Action off Cape Bougaroun

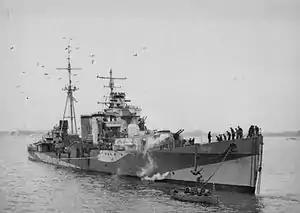

The convoy went to action stations at 17:36 and about 17:45, the convoy was north of Philippeville off Cap Bougaroûn in Algeria (37°05′16″N, 6°28′03″E) when "Laub" detected six aircraft to the north but these were also transmitting Allied IFF. Hartman signaled the destroyers to make smoke and prepare for action. The passengers were also ordered to go below deck and remain there until the threat was over. At 18:00 "Tillman", on the port side of the convoy, detected a contact to the north-west at , sighted aircraft soon afterwards and opened fire.